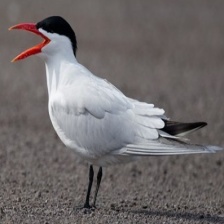
Species: CASPIAN TERN
Scientific name: HYDROPROGNE CASPIA